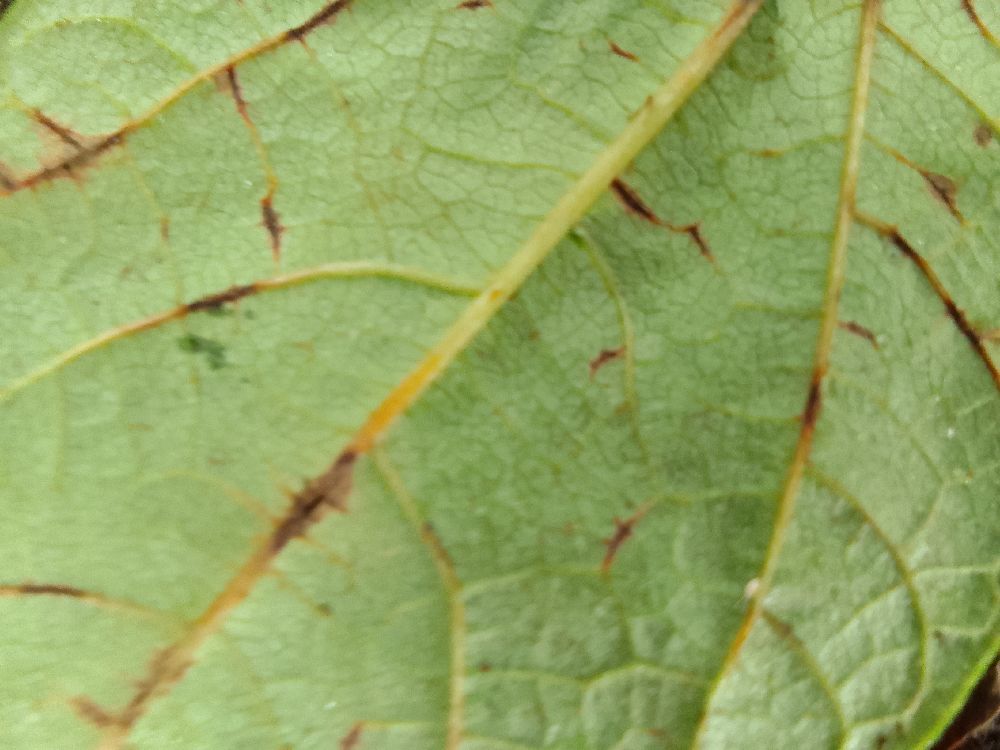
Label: anthracnose